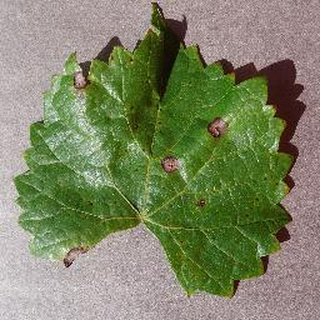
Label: grape_black_rot